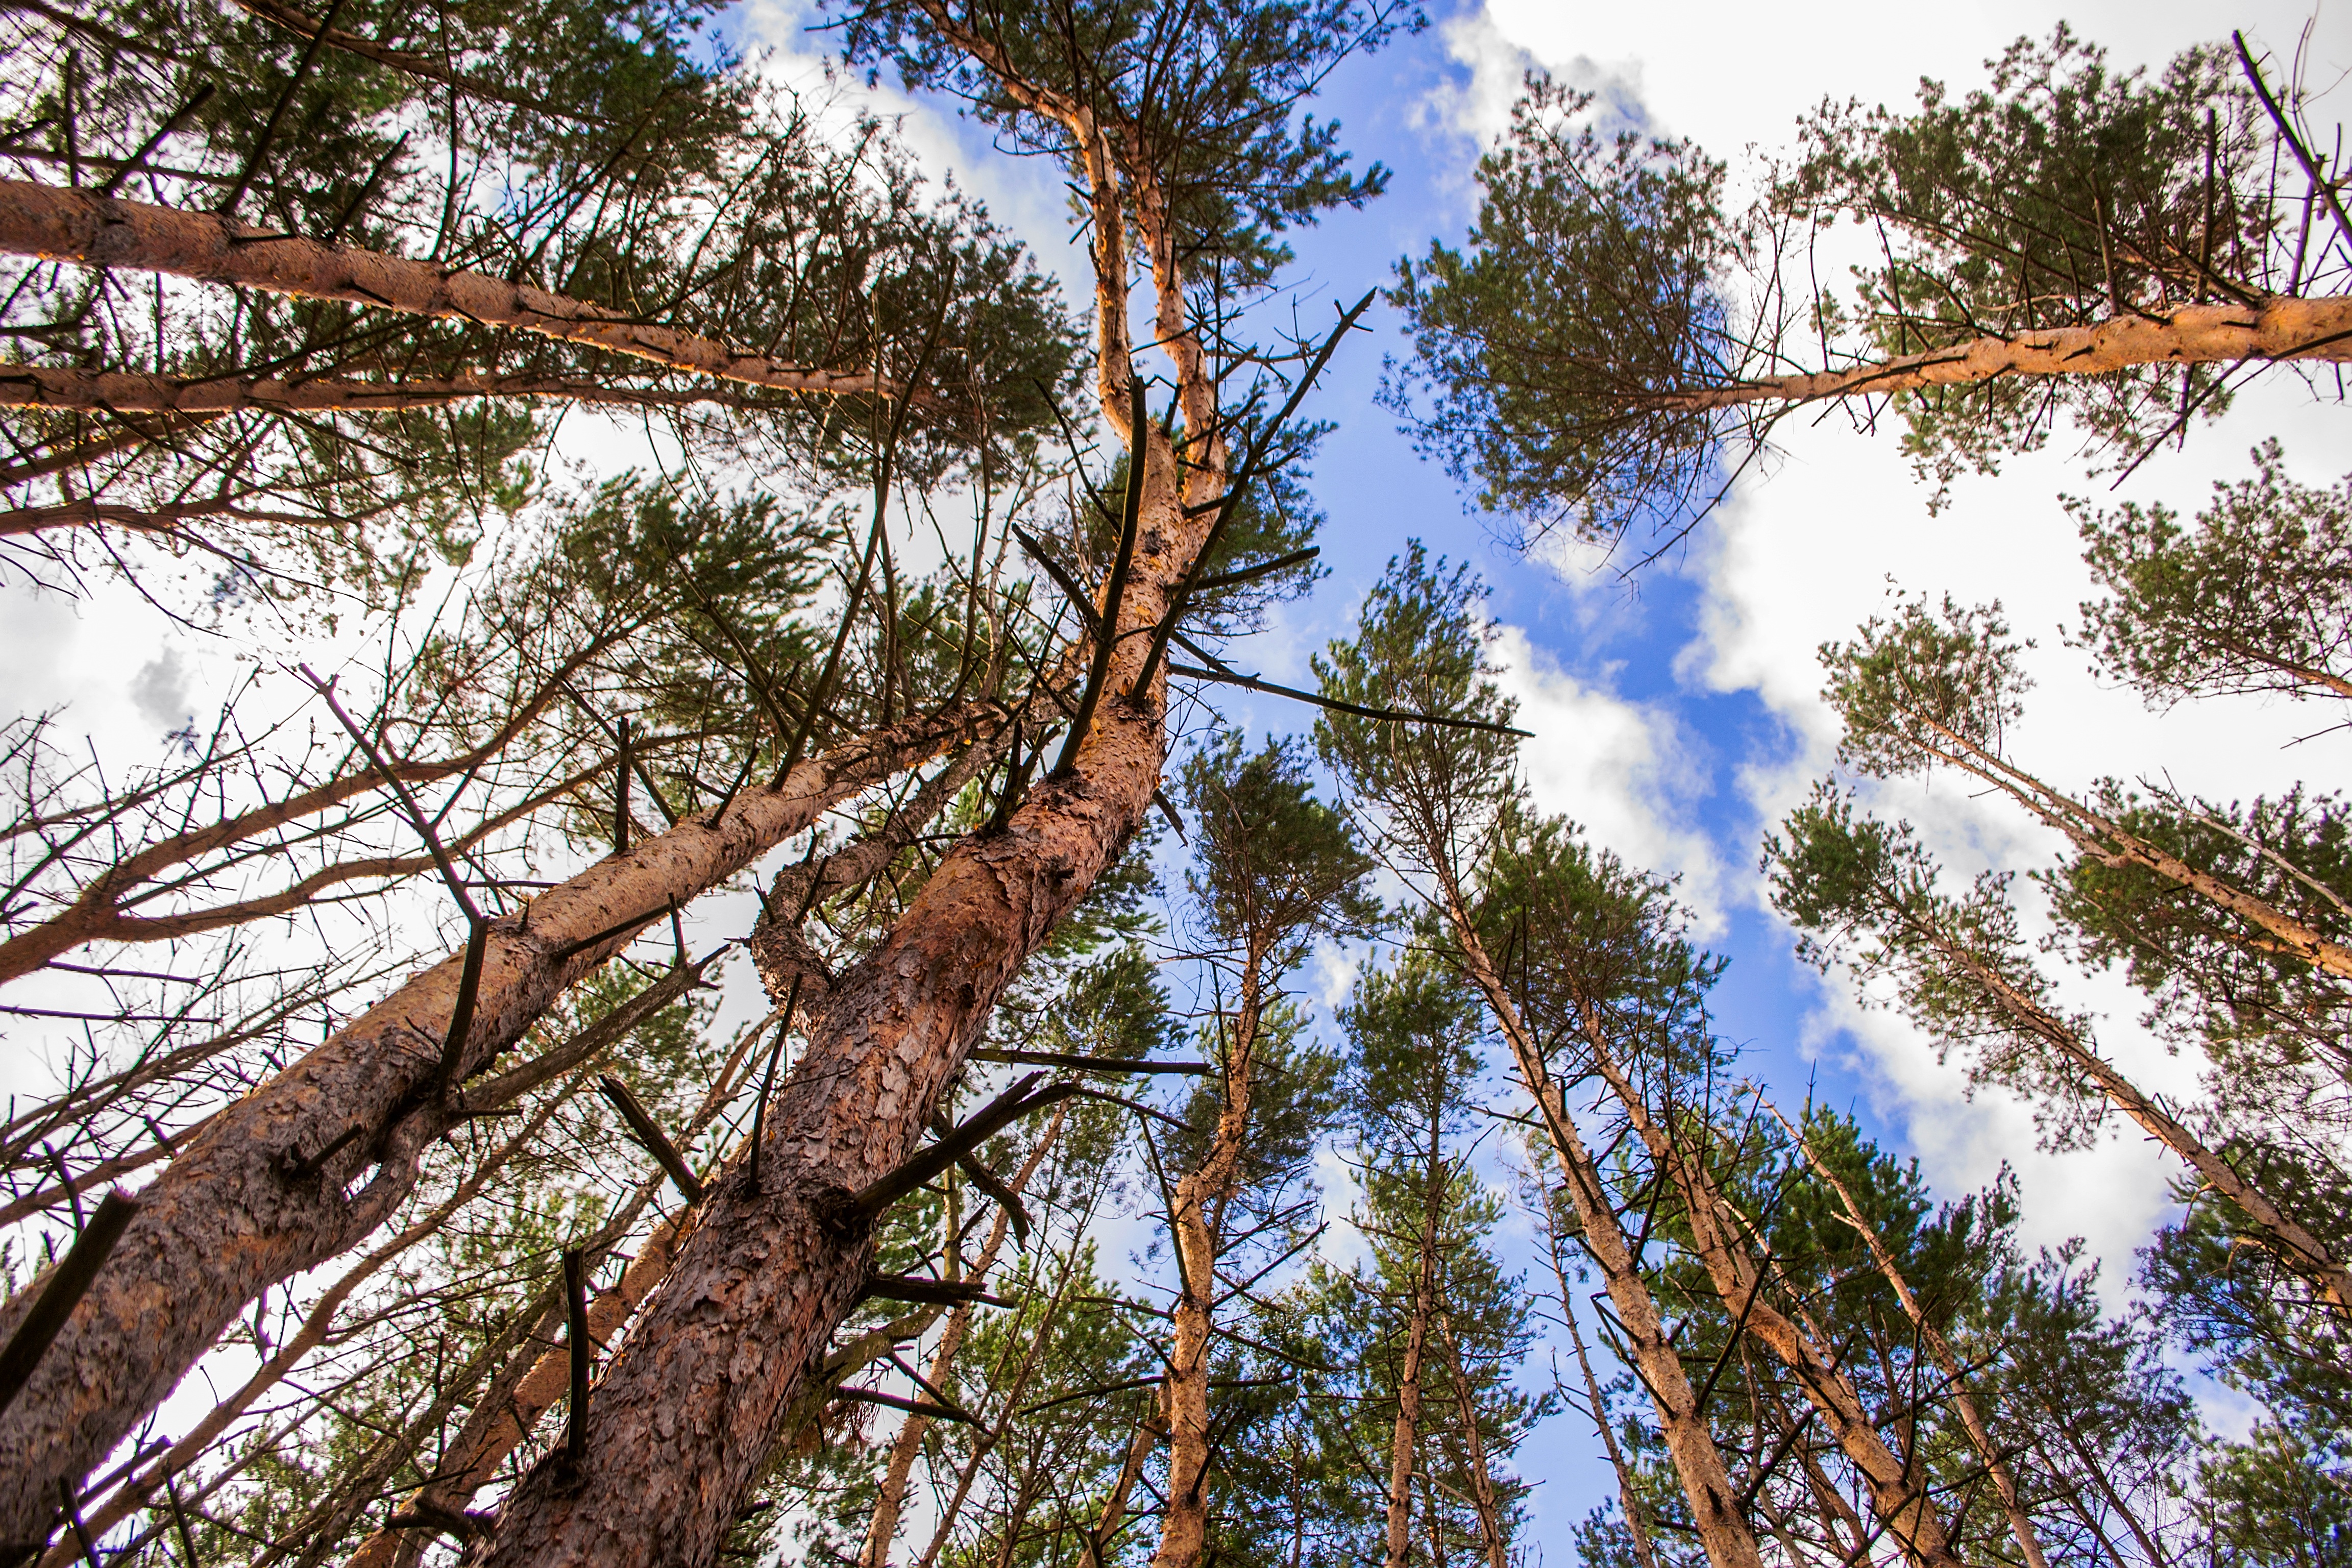
tree, branch, plant, sky, pine, evergreen, fir, flora, conifer, spruce, larch, ecosystem, casuarina, from the bottom, biome, pine family, woody plant, land plant